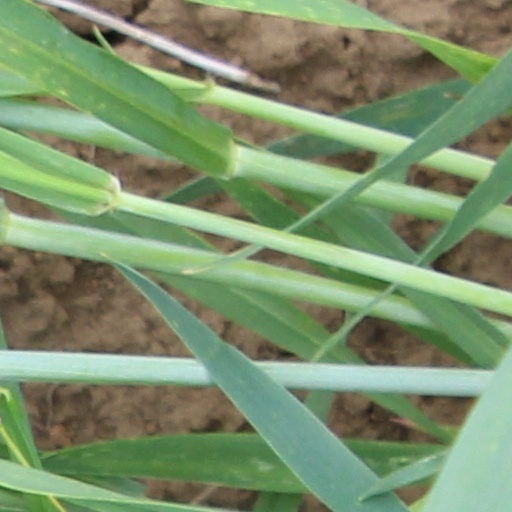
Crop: wheat